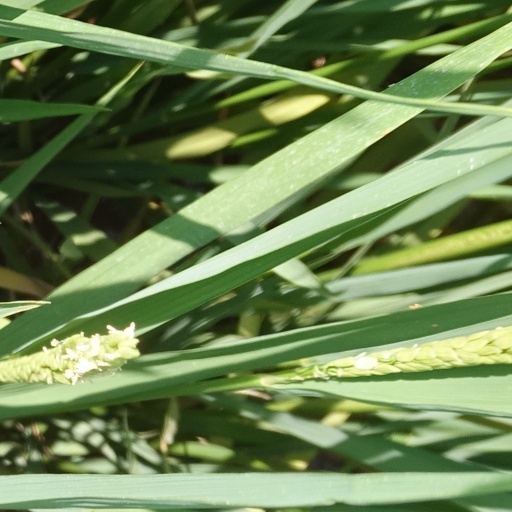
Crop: rice